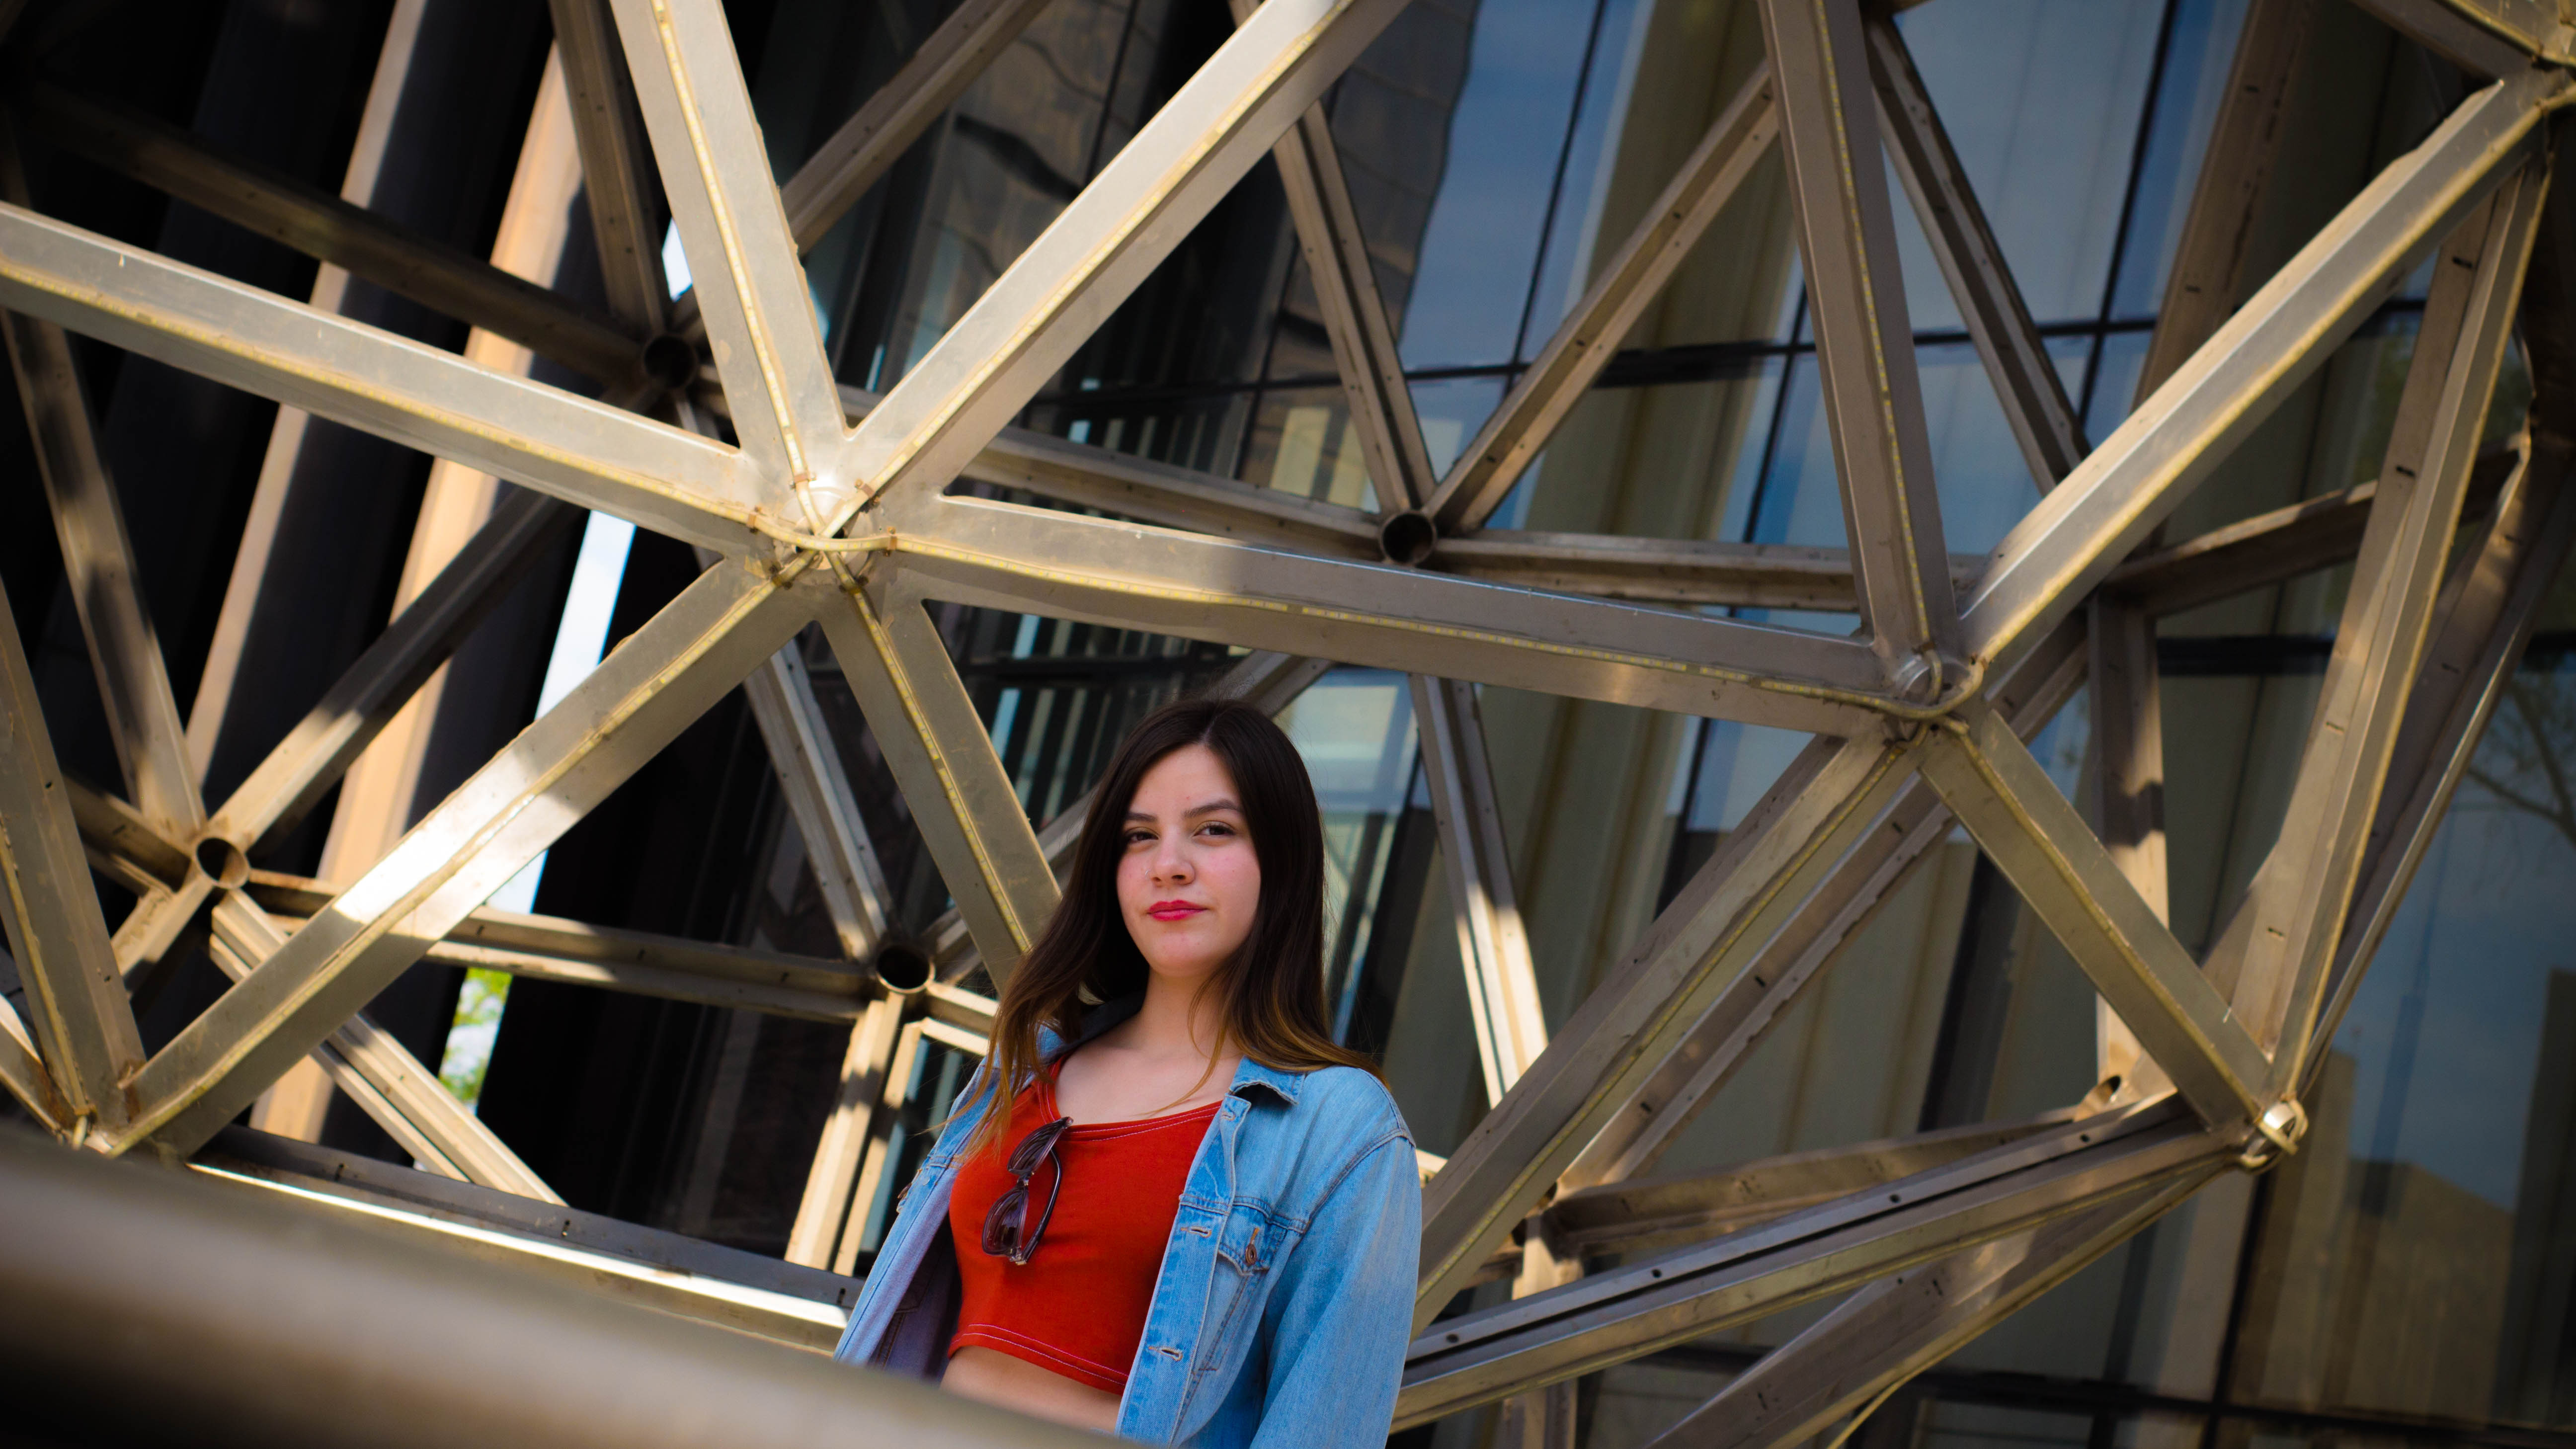
woman, beauty, bridge, fun, architecture, photography, brown hair, travel, wheel, metal